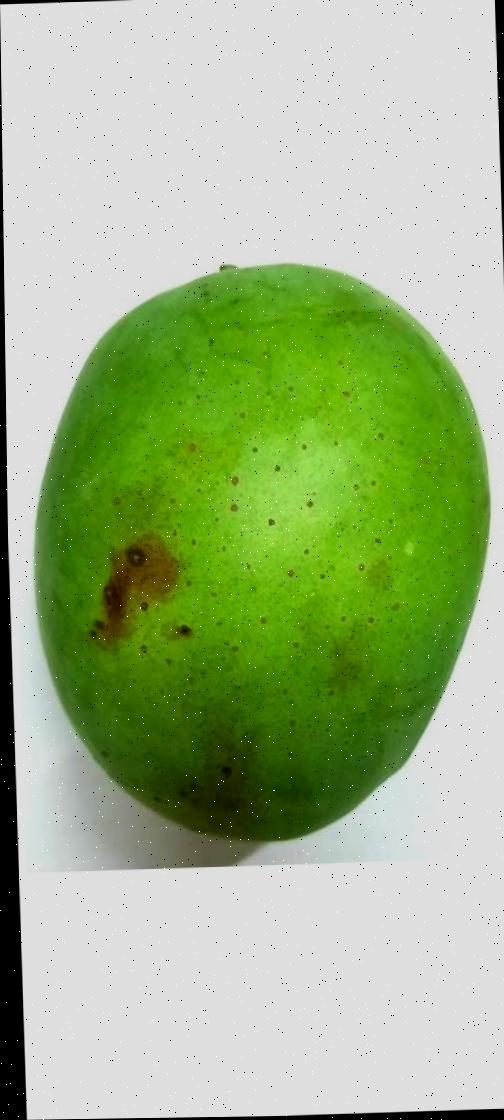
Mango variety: Langra